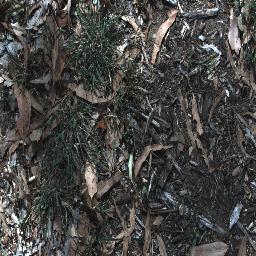
Label: negative